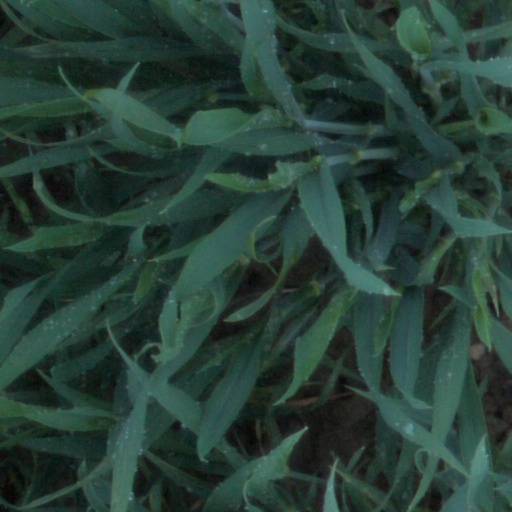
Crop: wheat